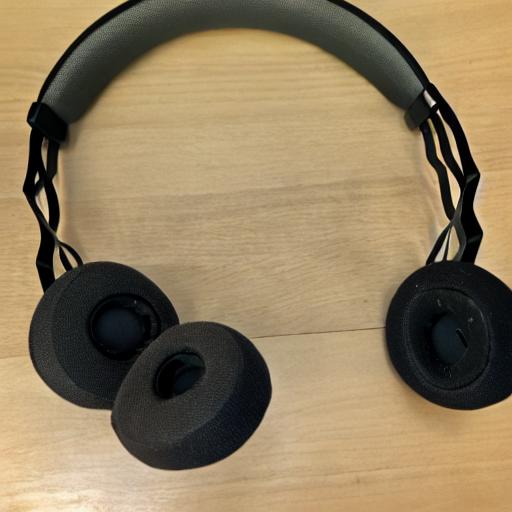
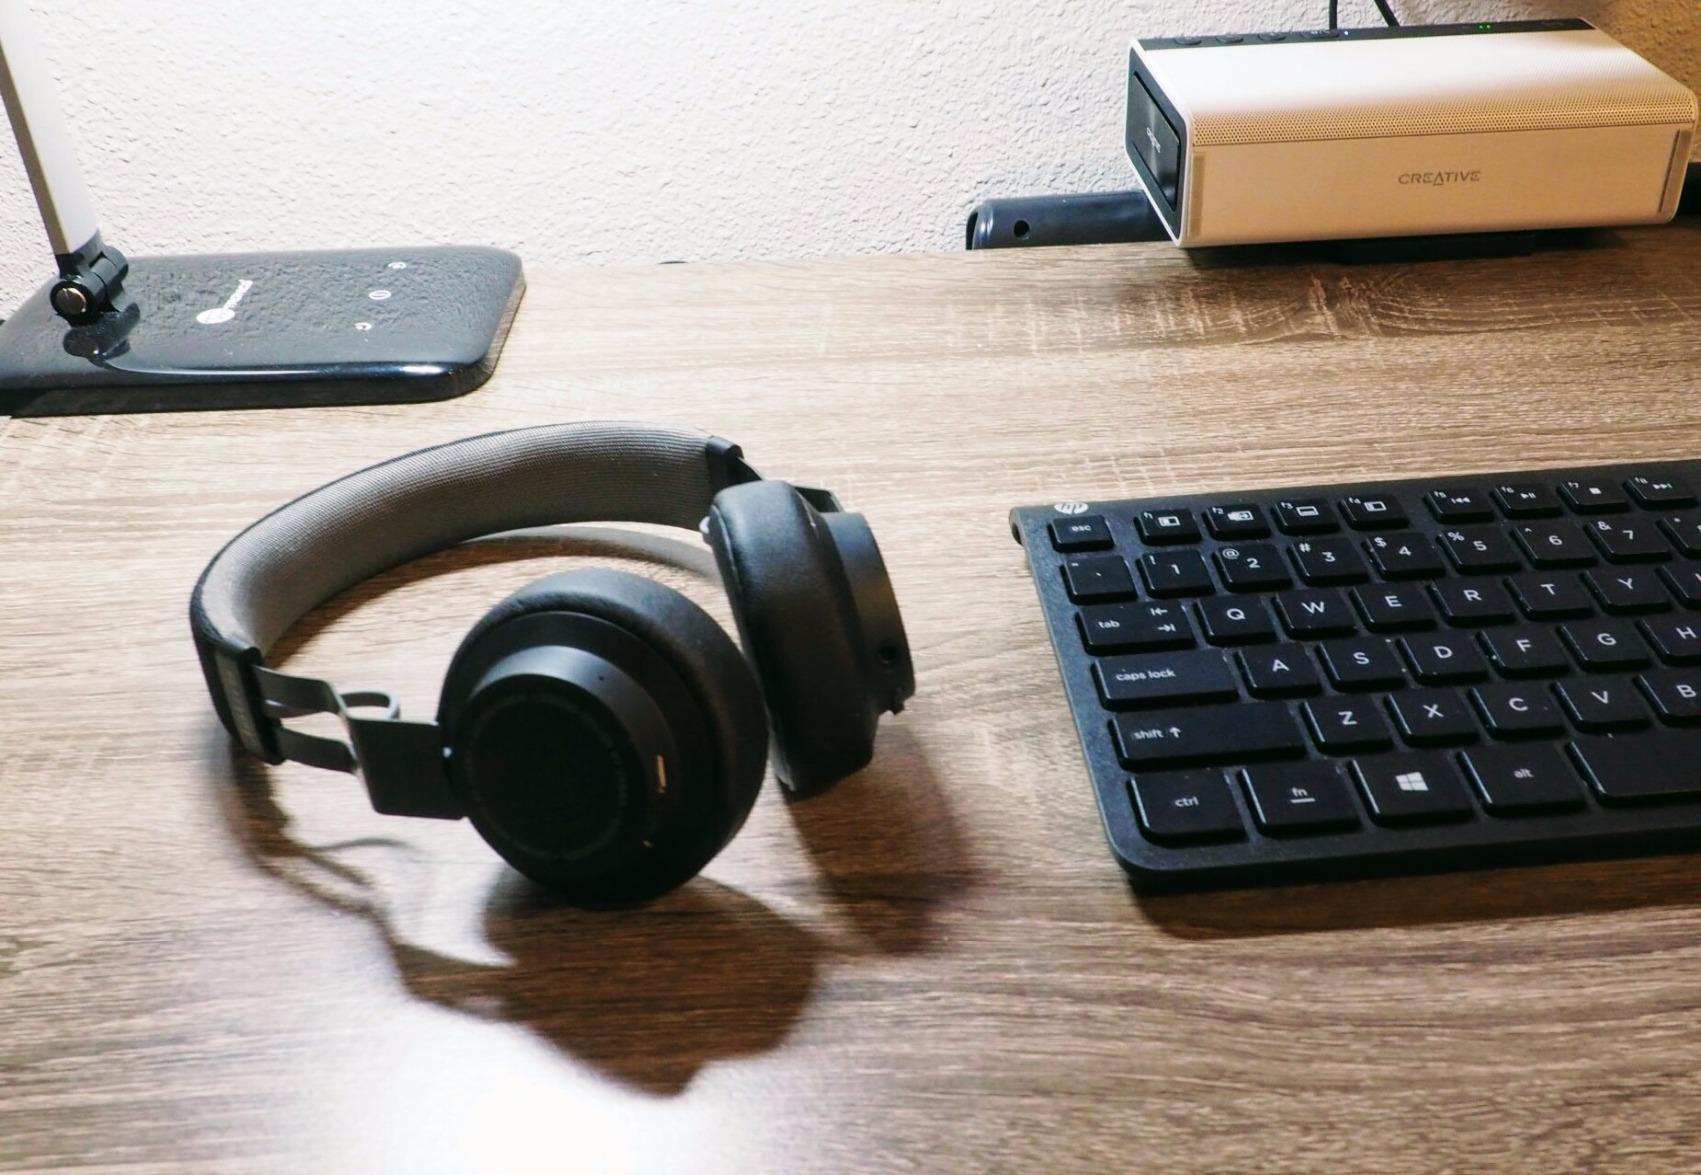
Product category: headphones
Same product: no